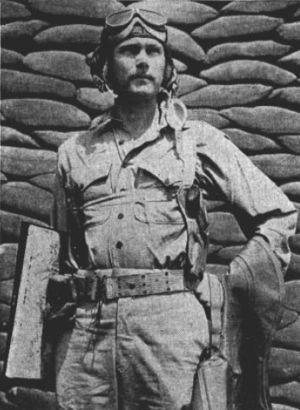
George Polk né à Fort Worth au Texas le 17 octobre 1913 et mort en Grèce avant le 16 mai 1948 était un journaliste américain.